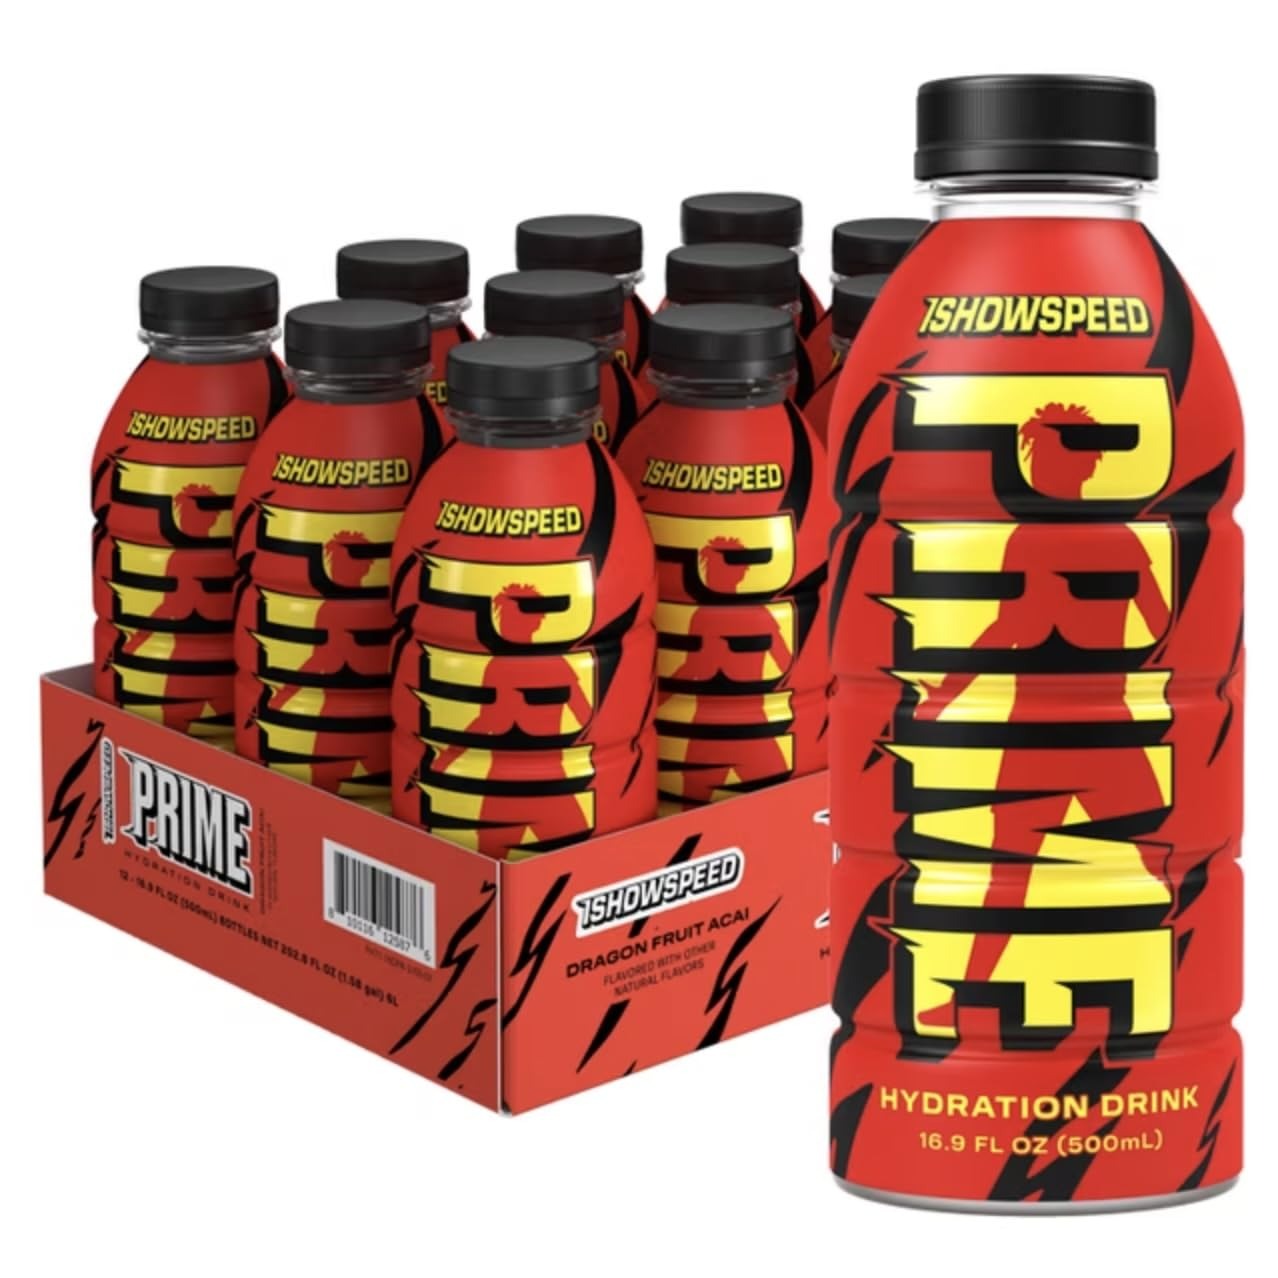
Item Name: PRIME Hydration Special Edition | Sports Drinks | Electrolyte Enhanced for Ultimate Hydration | 250mg BCAAs | B Vitamins | Antioxidants | 2g Of Sugar | 16.9 Fluid Ounce | 12 Pack
Bullet Point 1: FUNCTIONAL HYDRATION: Prime was developed to create fantastic hydration and energy drinks that can fuel any lifestyle. PRIME Hydration has only 2g of naturally derived sugars to keep you refueled without the unnecessary added sugar like other sports drinks.
Bullet Point 2: PACKED WITH ELECTROLYTES: Coconut water works alongside 250mg BCAAs, B Vitamins, and Antioxidants to refuel and hydrate without limits, and provide the ultimate recovery from games, gym time, late nights, and hot days.
Bullet Point 3: NO ARTIFICIAL COLORS OR FLAVORS: All drinks are naturally flavored, no artificial colors, gluten free, and caffeine free. zero added sugar 834mg electrolytes, B vitamins, antioxidants, and 10% coconut water to provide functional hydration when you need it most.
Bullet Point 4: ICONIC FLAVORS LEGENDARY RECOVERY: Perfect for Athletes, Prime was developed to fill the void where great taste meets function. With bold, thirst-quenching all-natural flavors to help you hydrate, Prime is the perfect boost for every endeavor. Each flavor is bold, refreshing and delicious – a perfect addition to your beverage rotation.
Bullet Point 5: PRIME HYDRATION: Our iconic flavors are also available in Energy drinks and Hydration Stick Packs – follow our brand store for all things PRIME and find our other flavors and formulations by visiting our brand store.
Product Description: PRIME HYDRATION– IShowSpeed 16.9oz 12pk Bottles (12 Bottles) Introducing new flavor DRAGON FRUIT ACAI! --- The perfect combination of flavor and function. Logan Paul and KSI are changing how you refresh, replenish and refuel*. REFRESH Awesome flavors and no added sugar mean you’re getting the taste you want—without anything you don’t want. REPLENISH 10% coconut water is packed with the electrolytes you sweat out. BCAAs help you replace the amino acids activity burns*. REFUEL Vitamins B, C and E plus zinc for immune health help you be ready for whatever is coming next*. Prime was developed to fill the void where great taste meets function. With bold, thirst quenching flavors to help you refresh, replenish, and refuel, Prime is the perfect boost for every endeavor. We’re confident you’ll love it as much as we do. Humbly, the prime team. 10% Coconut Water 250 mg BCAAs B Vitamins Antioxidants Gluten Free Caffeine Free
Value: 202.8
Unit: Fl Oz

Price: 2.94